Camp Randall

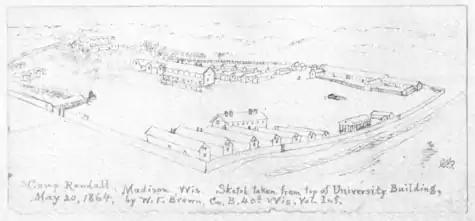
Camp Randall during the Civil War. Sketch made from top of University Building, May 20, 1864, by W. F. Brown, Company B, 40th Wisconsin Volunteer Infantry Regiment

Just a few years before the war, in 1858 and 1860, the camp's flat open area on what was then the west side of Madison had hosted the Wisconsin State Fair. With the outbreak of war, the Wisconsin Agricultural Society provided its fairground to be used as a training camp. Some of the new recruits bunked in what had been the State Fair's cattle sheds, while others lived in tents. The fair's machinery exhibit building was converted to a mess hall that could feed 3,000 men at a time. And the fair's Floral Hall held the hospital and officers' quarters. Some fair sheds housed cavalry animals, and other buildings were constructed. 45 barracks buildings were each 80 by 20 feet, with bunks three high, each housing up to 100 men. An eight foot fence surrounded the 10-acre camp, with two manned gates. One of those gates was where the Memorial Arch stands now.